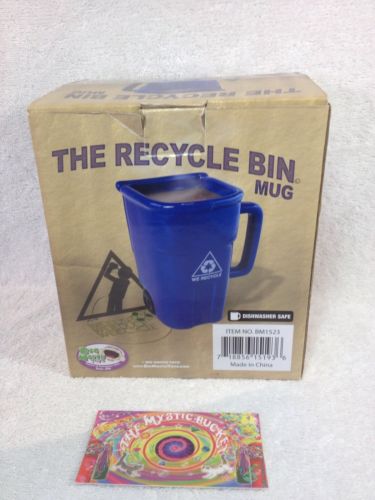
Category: mug